Jane Hadley Barkley

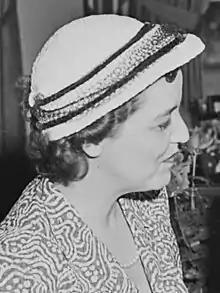
Barkley in 1950

Elizabeth Jane Barkley (née Rucker, formerly Hadley; September 23, 1911 – September 6, 1964), also commonly known as Jane Hadley Barkley, was the second lady of the United States from 1949 to 1953, as the wife of Vice President Alben W. Barkley.